Marceliano Santa María Sedano

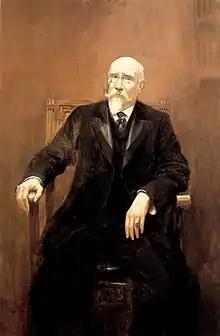
Painting of José Echegaray of Marceliano Santa María

In 1895 Sedano returned to Spain to settle in Burgos, where the Ayuntamiento de Burgos (City Council) required him to paint pictures, murals and ceilings. From this period we can admire the painting El Esquileo (preserved in the Salón de Estrados of the Diputación Provincial de Burgos). From 1900 he dedicated himself to teaching in Burgos, creating a famous school of painters who continued with his style. During this period, the artist made numerous portraits of Alfonso XIII, king of Spain as well as portraits of aristocrats and local bourgeois. However, the nickname of "Painter of Castile" comes from his innumerable landscapes, which convey sensitivity comparable with that shown in literature by the Generation of 98, which considered Castile and its landscapes as the core of Spain. At this time, his most famous painting is "Se va ensanchando Castilla" (Widening Castilla), which represents the exiled El Cid and presides over the main staircase of Burgos City Hall Building. Later, in 1920 he painted the fresco "La Ley triunfando sobre el mal", also known as "El vencimiento de los delitos y los vicios ante la aparición de la Justicia", on the ceiling of the Plenary Hall of Spain's Supreme Court Building. This piece shows a goddess, who holds two white horses, how the correct execution of the laws can overcome evil, which would include rape, homicide, and theft, among others. It symbolizes hope and the prevalence of good over evil thanks to the future application of laws.